Baldwin IV of Jerusalem

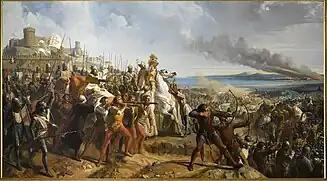
19th-century depiction of Baldwin commanding troops at the Battle of Montgisard, by Charles-Philippe Larivière. Baldwin is depicted in a litter, but he was still mobile at the time and fought this battle on horseback.

In late 1184, Baldwin was shocked to learn about Guy's massacre of the Bedouin of the royal fief of Darum, who were under royal protection and who provided information about the Egyptians' movements. However, the king developed another fever. When Baldwin returned to Jerusalem in late 1184 or early 1185, he bestowed regency on Raymond of Tripoli, the man whom he had never trusted, but to whom he could find no better alternative. Baldwin expected to survive the illness, having done so twice before, but within weeks it became apparent that he would not. On his deathbed, the king summoned the High Court to appoint a permanent regent for his nephew, Baldwin V, and Raymond was chosen. The dying king ordered that homage be rendered to his nephew as king and to Raymond as regent, to be followed by a solemn crown-wearing ceremony at the Church of the Holy Sepulchre.